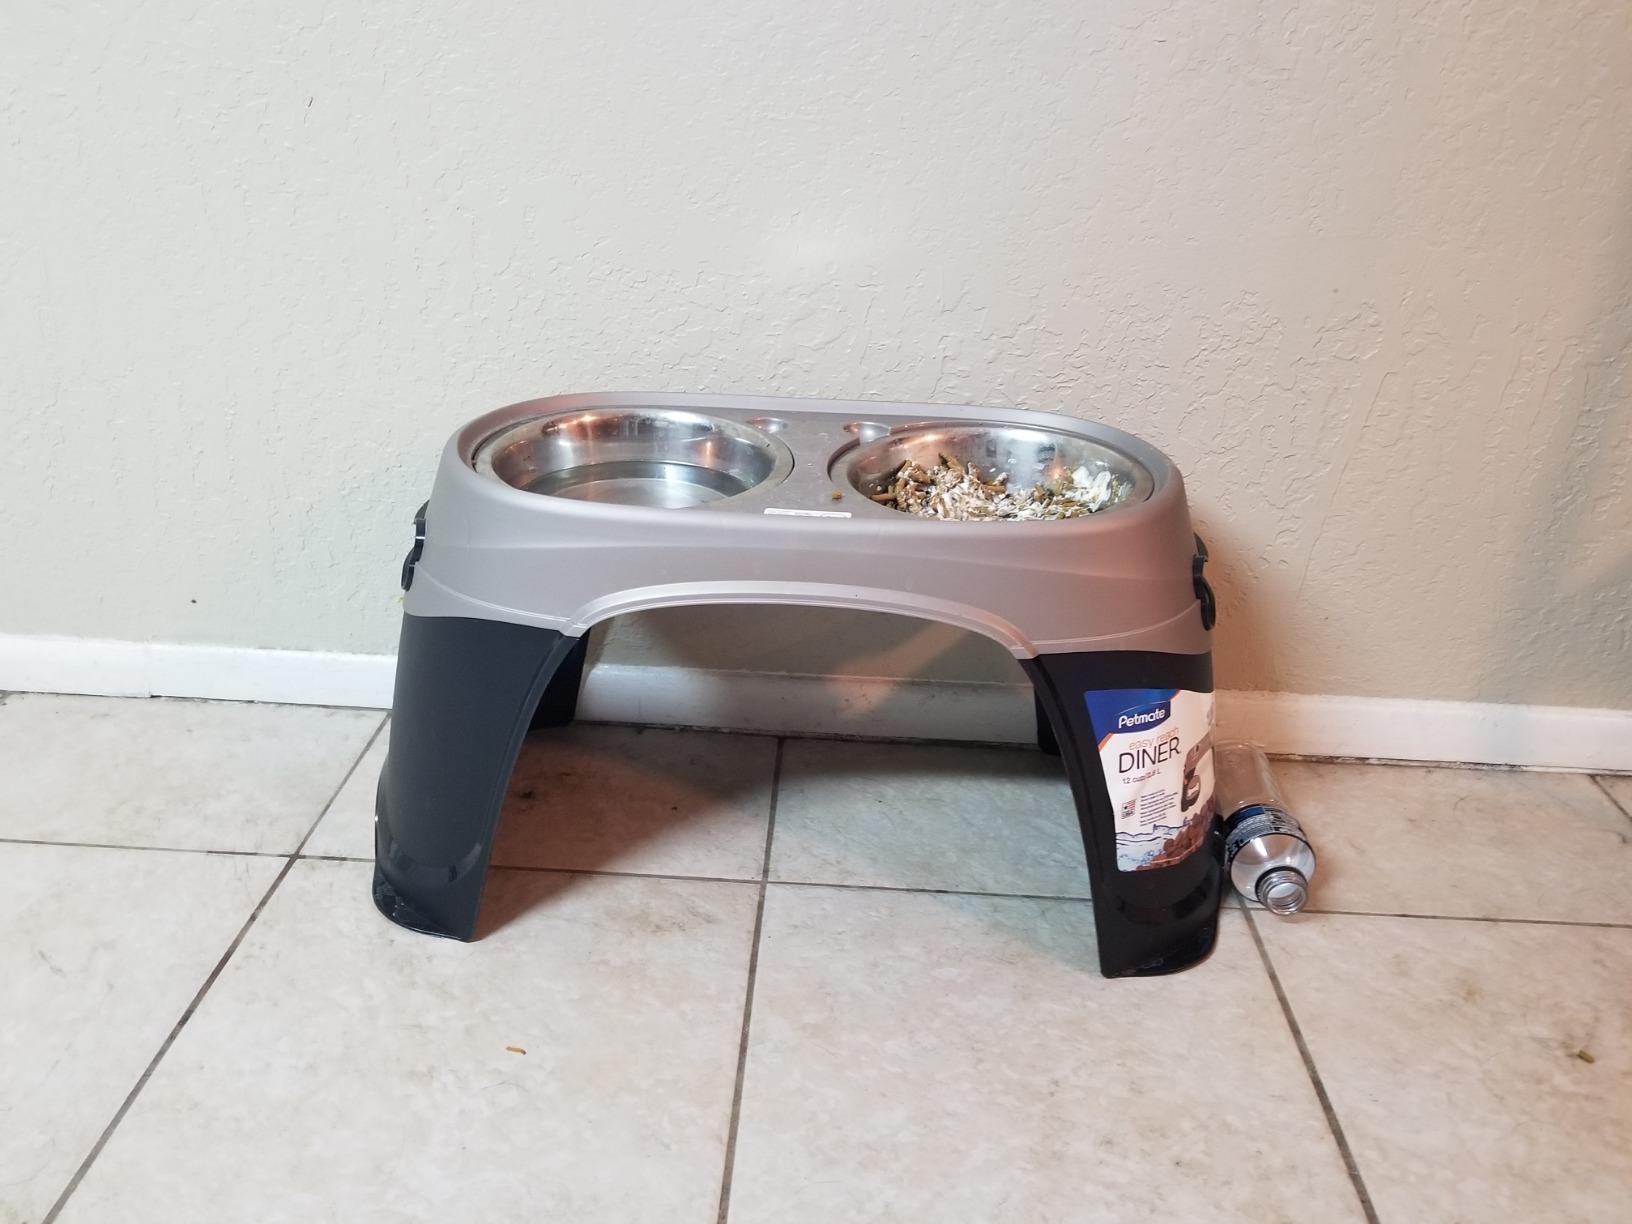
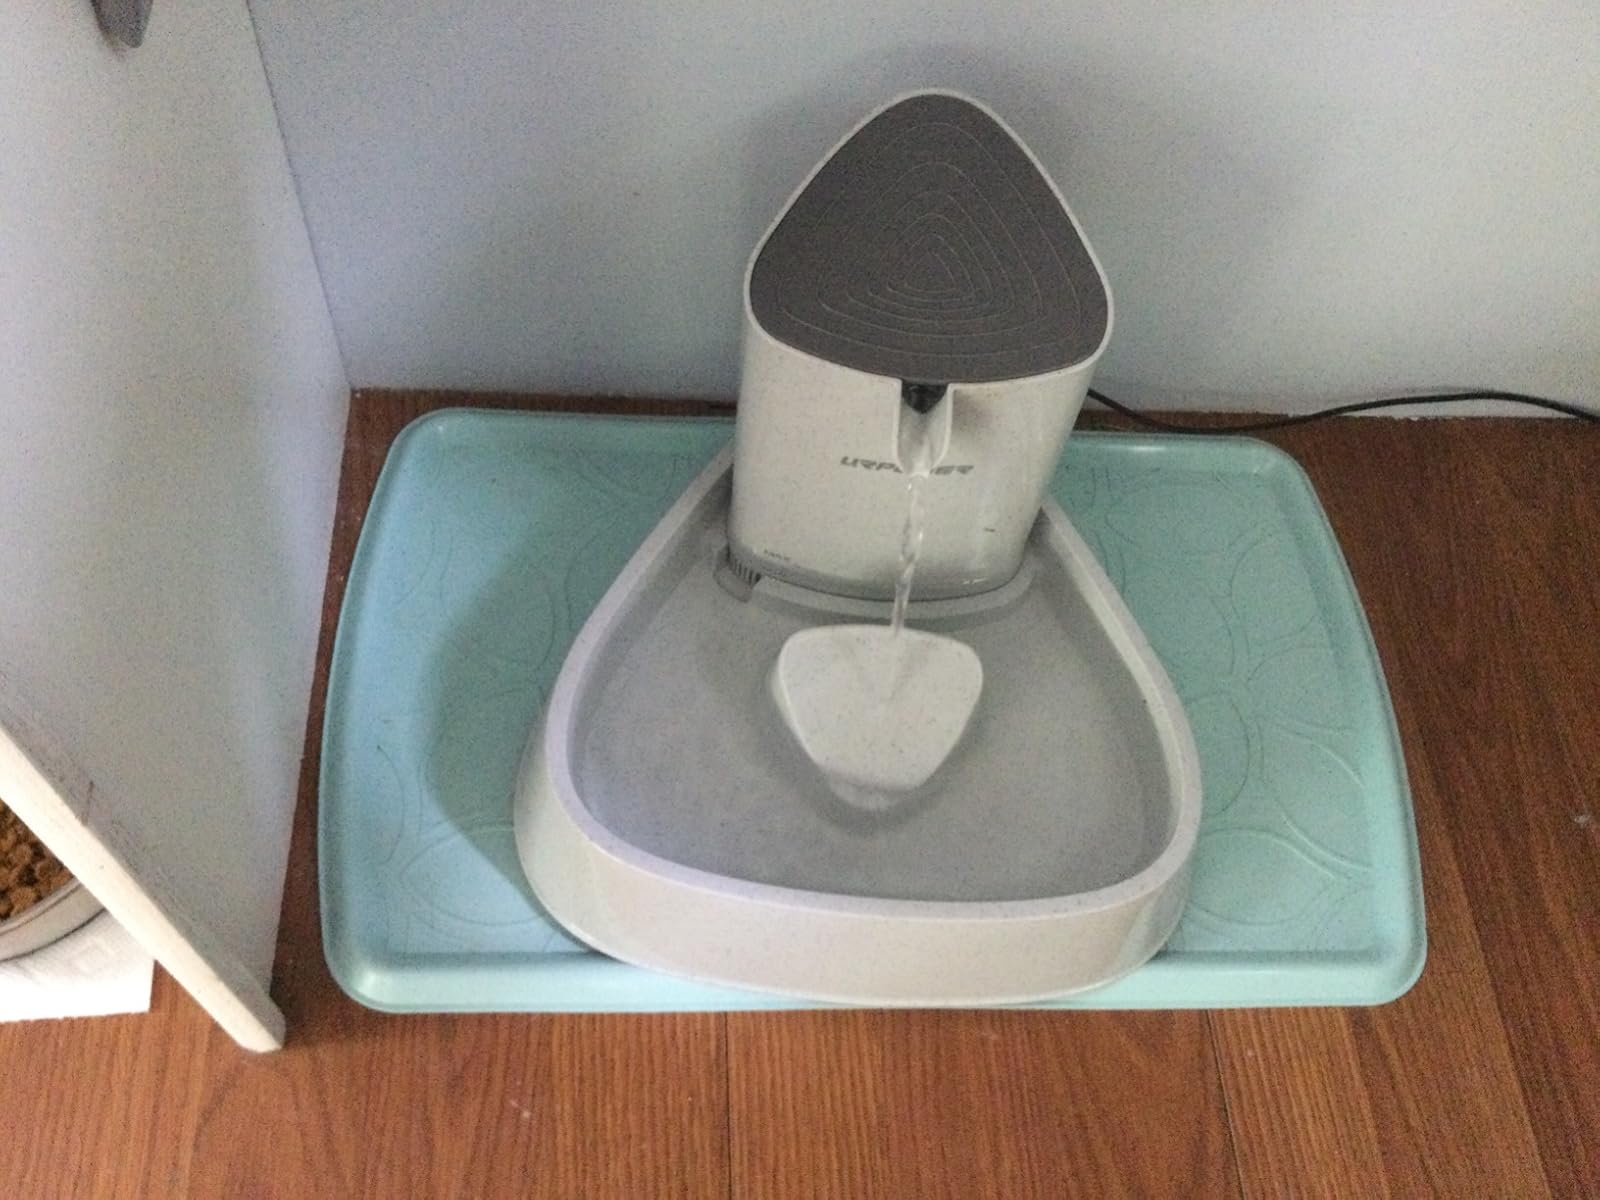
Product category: items_bowl
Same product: no